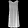
Label: Dress